S. Kasturi Ranga Iyengar

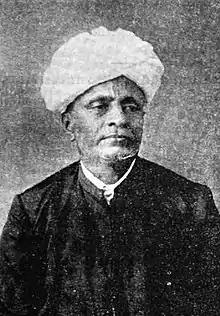

S. Kasturi Ranga Iyengar (15 December 1859 – 12 December 1923) was an Indian lawyer, Indian independence activist, politician and journalist who served as the managing director of "The Hindu" from 1 April 1905 until his death. He opposed the Mylapore clique as the leader of the Egmore clique.